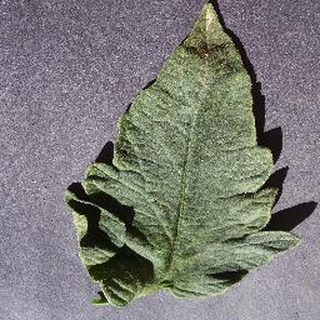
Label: healthy_tomato